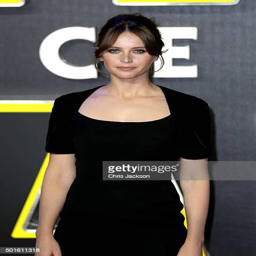
actor attends the european premiere